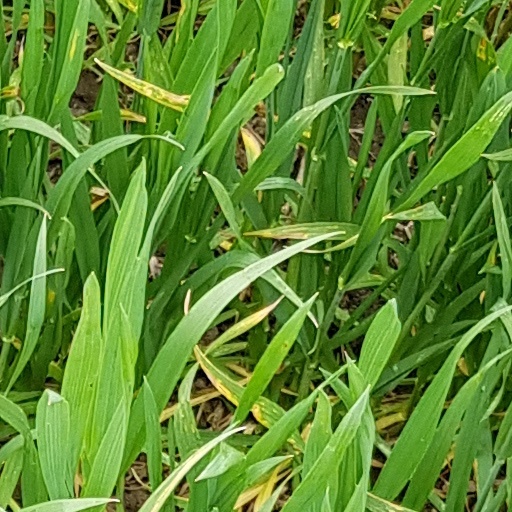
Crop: wheat